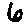
Label: 6